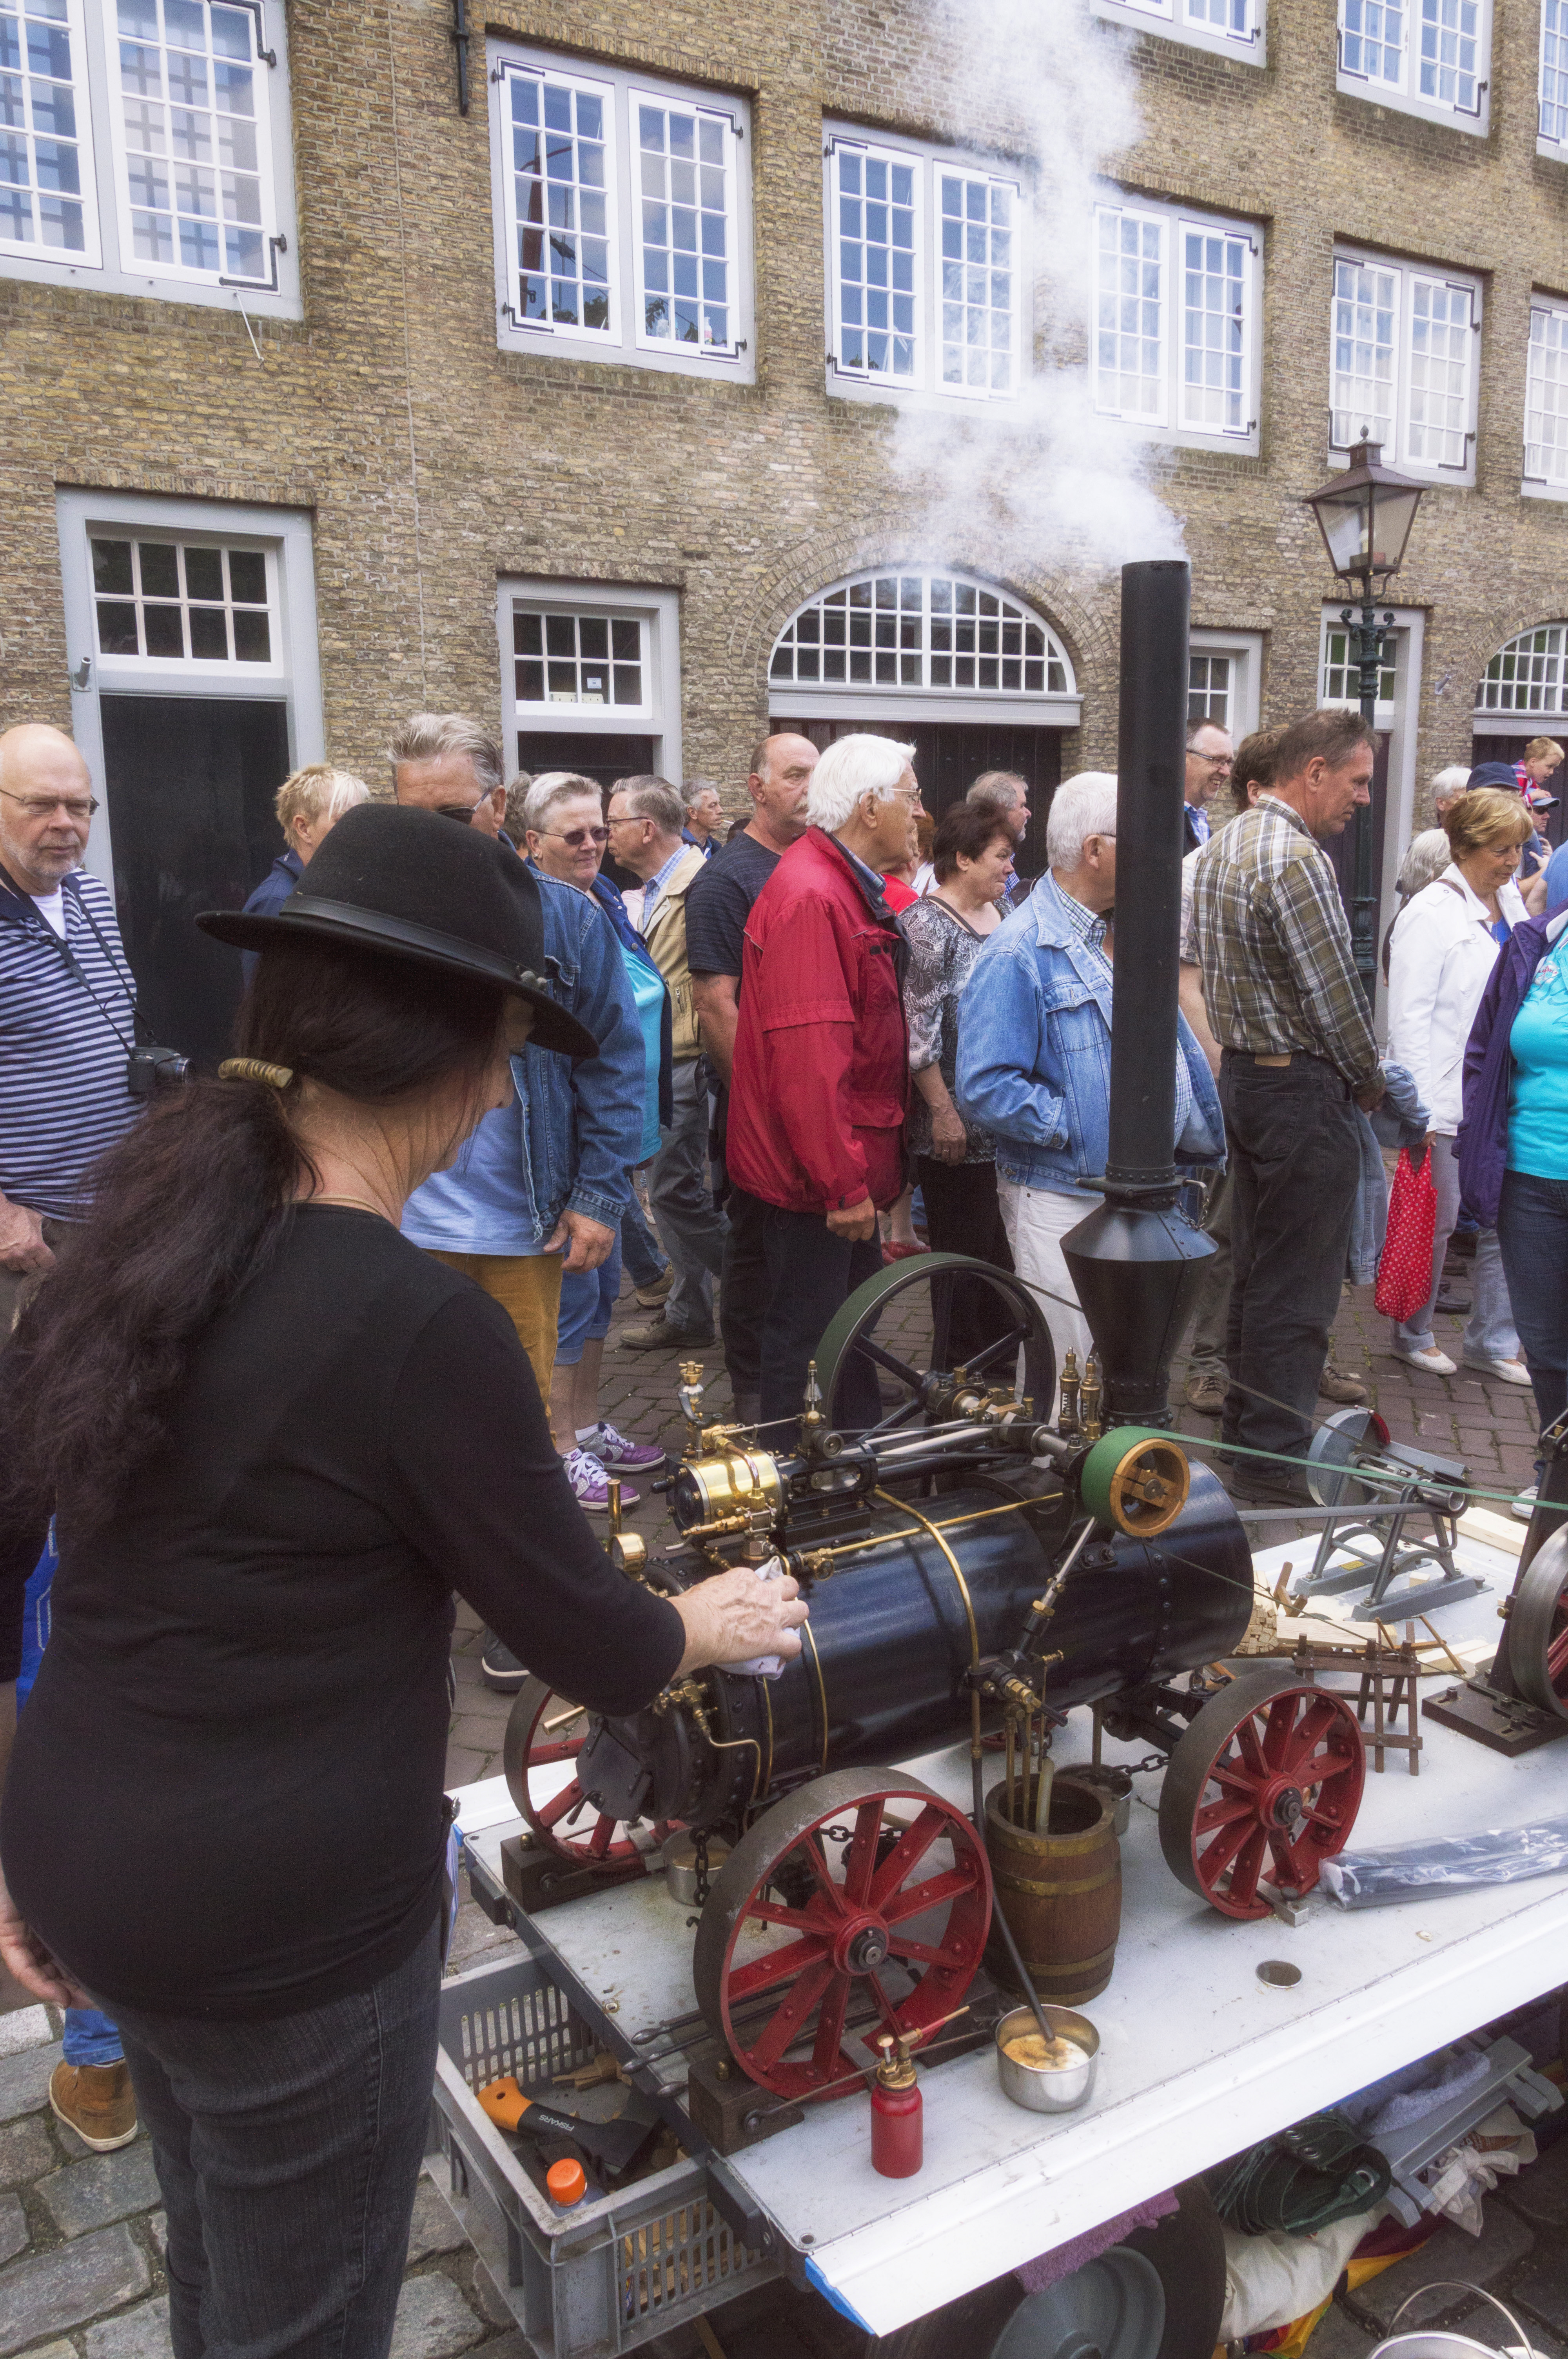
outdoor, people, street, photography, steam, van, city, photo, vendor, market, nikon, public space, 2014, holland, festival, nederland, netherlands, de, fun, dutch, outdoorphotography, picture, photograph, fotos, foto, fotografie, pd, steamengine, paulvandevelde, pdvandevelde, padagudaloma, dordrecht, nederlandinfotos, dordtinstoom, eventphotography, evenementenfotografie, pvdvfotografie, pdvandeveldedordrecht, nederlandsefotografie, dutchphotogaraphy, totallydutch, fotografienederland, hollandsefotografie, fotografieholland, wolwevershaven, velde, stoom, fotovandeweek, stoommachine, kuipershaven, human settlement